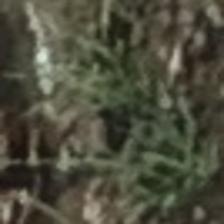
Label: clustered